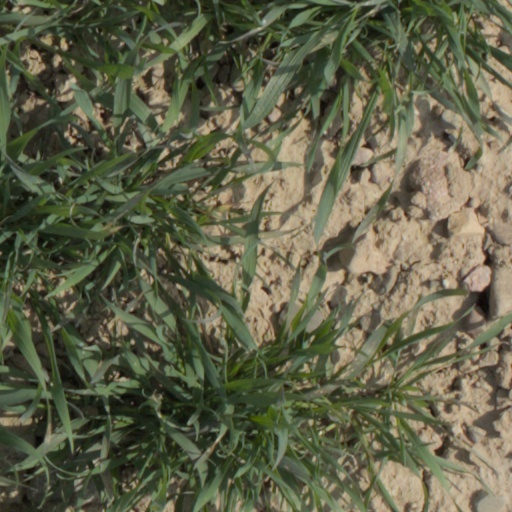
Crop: wheat